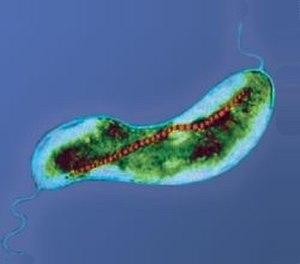
La biosémantique est une approche philosophique et scientifique de l'esprit qui traite la capacité à former des représentations mentales comme une fonction biologique spécifique héritée de l'évolution. La biosémantique est la version la plus sophistiquée des approches téléosémantiques de l'esprit. Elle est associée à la philosophe américaine Ruth Millikan qui en a forgé le concept et en a développé la méthodologie.